Vectrex

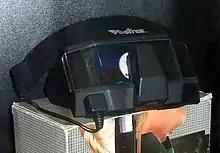
Vectrex 3-D Imager

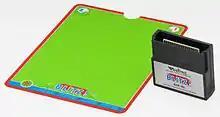
Games came supplied with color overlay sheets to compensate for the limitations of the screen.

The Vectrex's CPU is a Motorola 68A09 clocked at 1.5 MHz, with 1 KB of RAM (two 4-bit 2114 chips) and 8 KB ROM (one 8-bit 2363 chip). It also uses a MOS Technology 6522 versatile interface adapter (VIA). Games are stored on ROM cartridges that are 32 KB in size. Controller inputs and audio are provided by a General Instrument AY-3-8912 sound chip. Sound is played through a 3-inch electrodynamic paper cone speaker.